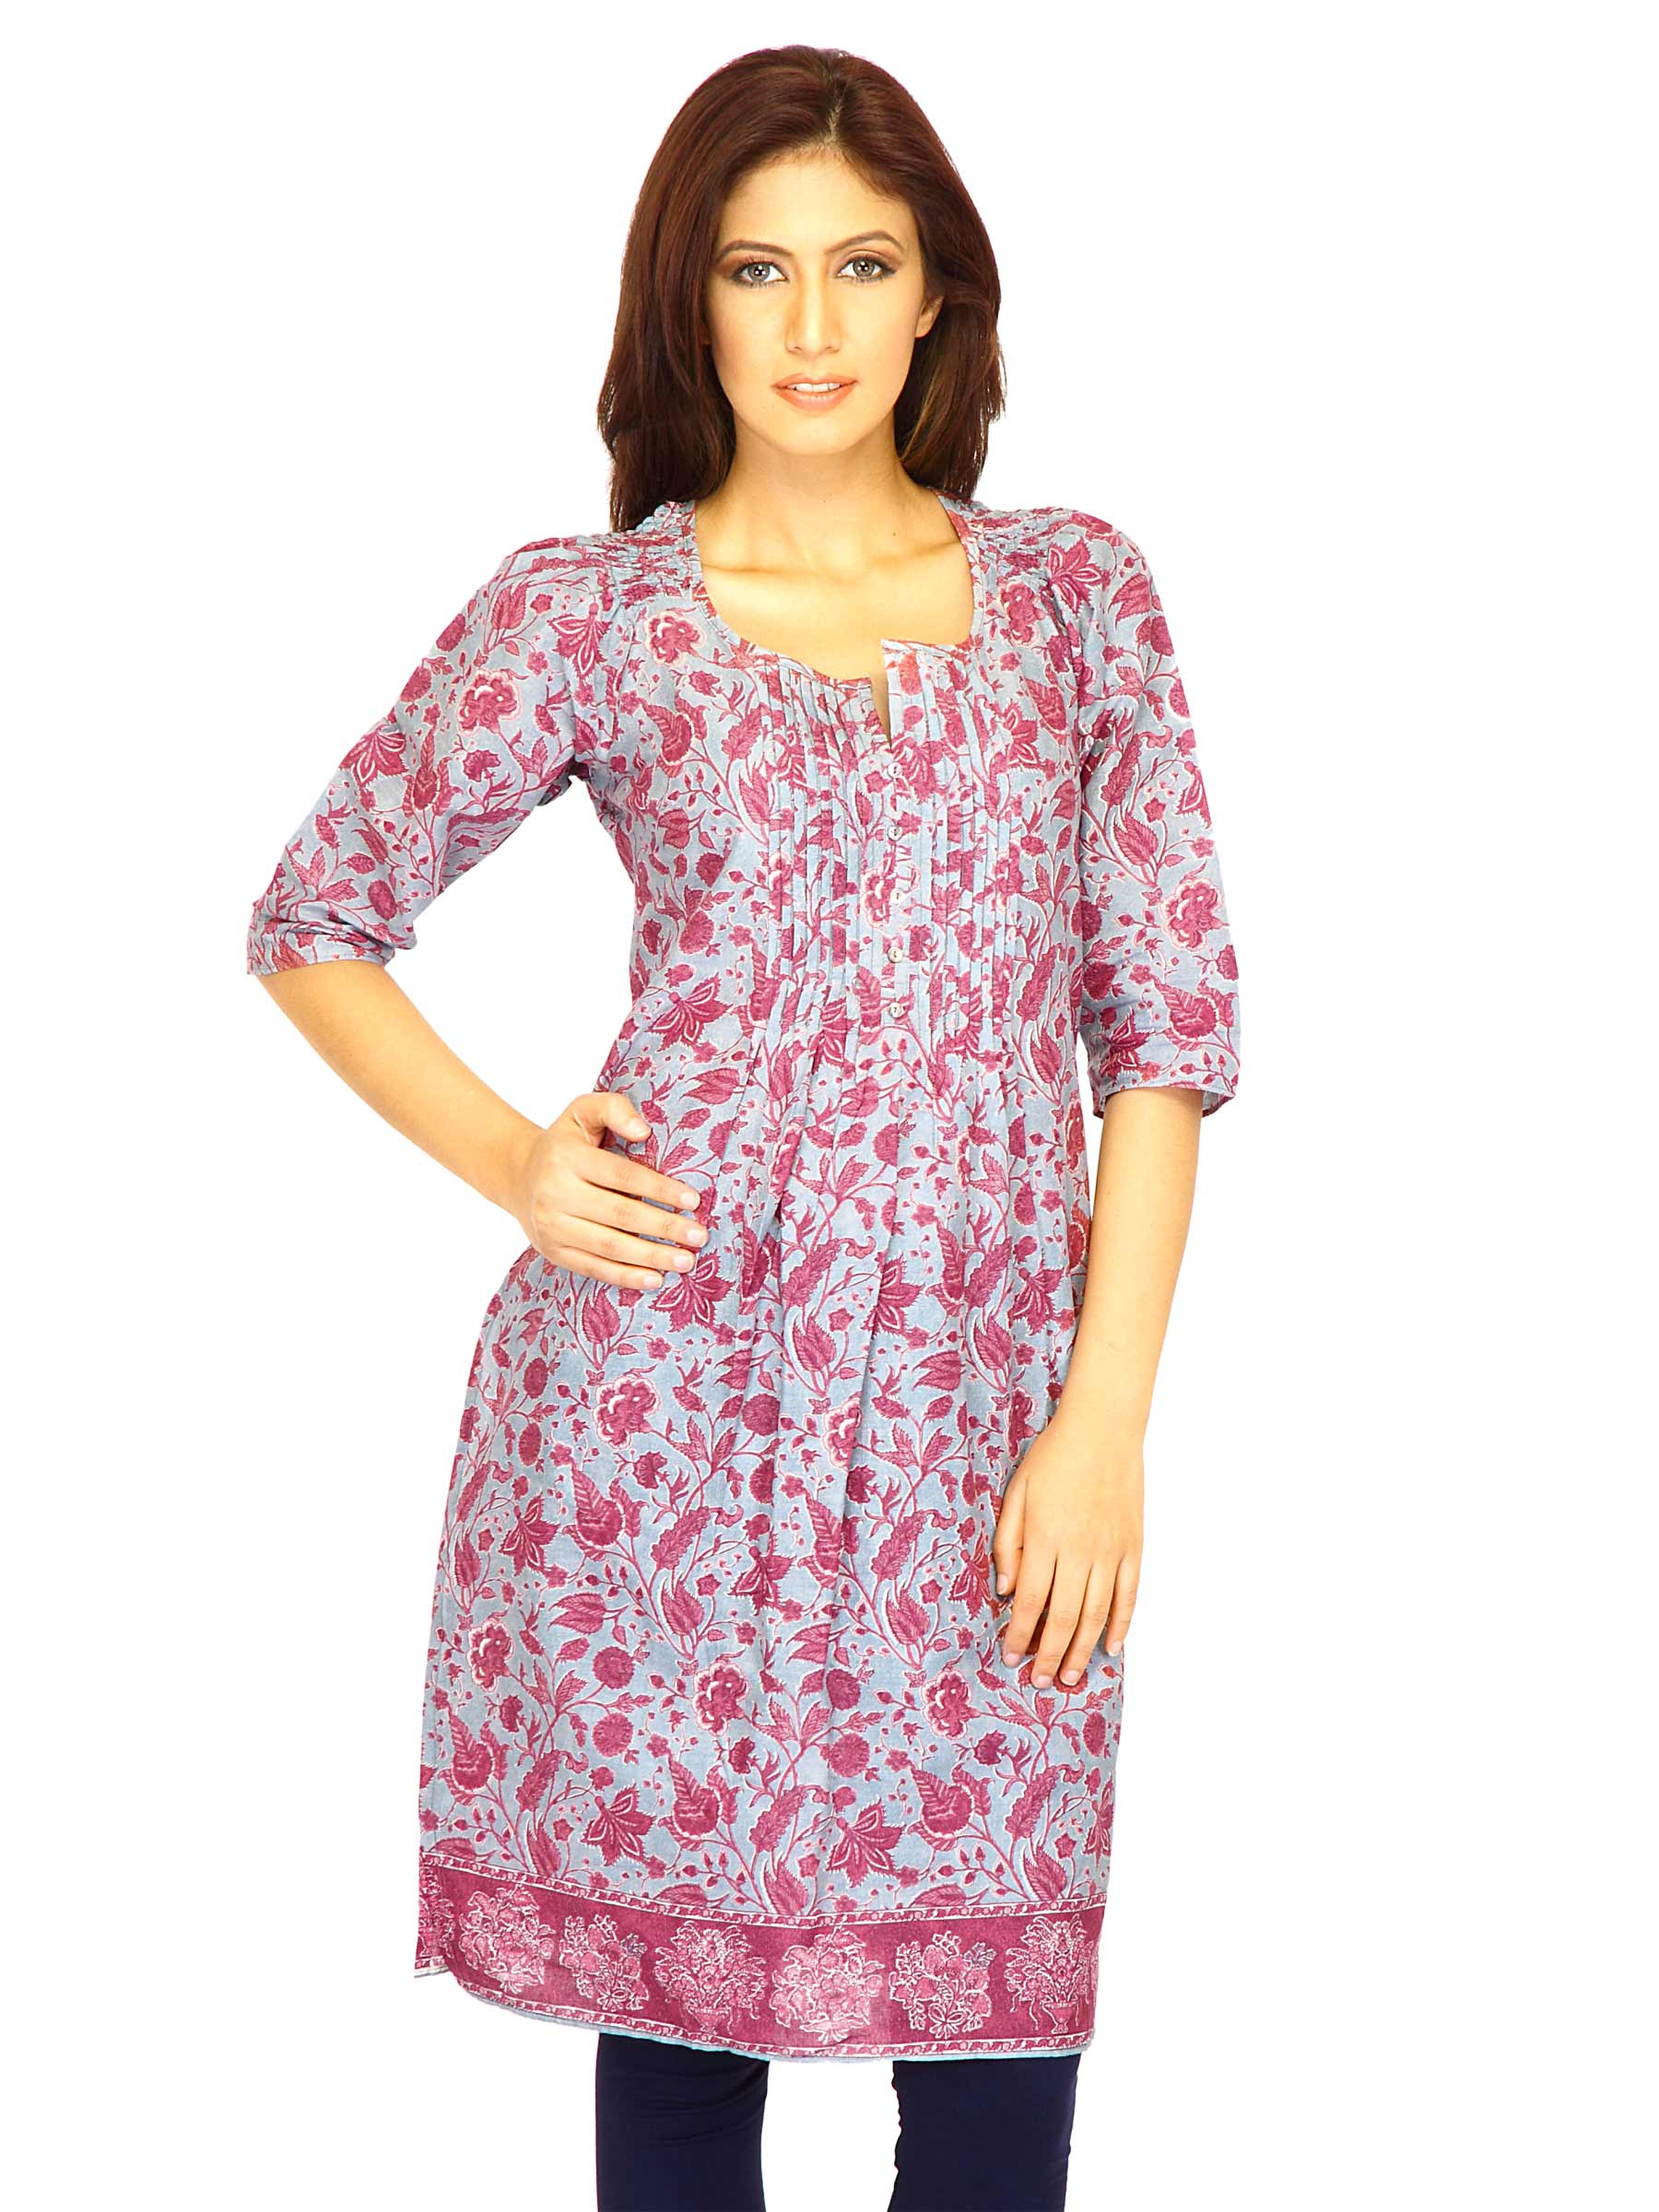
W Women Printed Grey Kurtas
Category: Apparel / Topwear / Kurtas
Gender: Women
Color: Grey
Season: Summer 2011
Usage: Ethnic